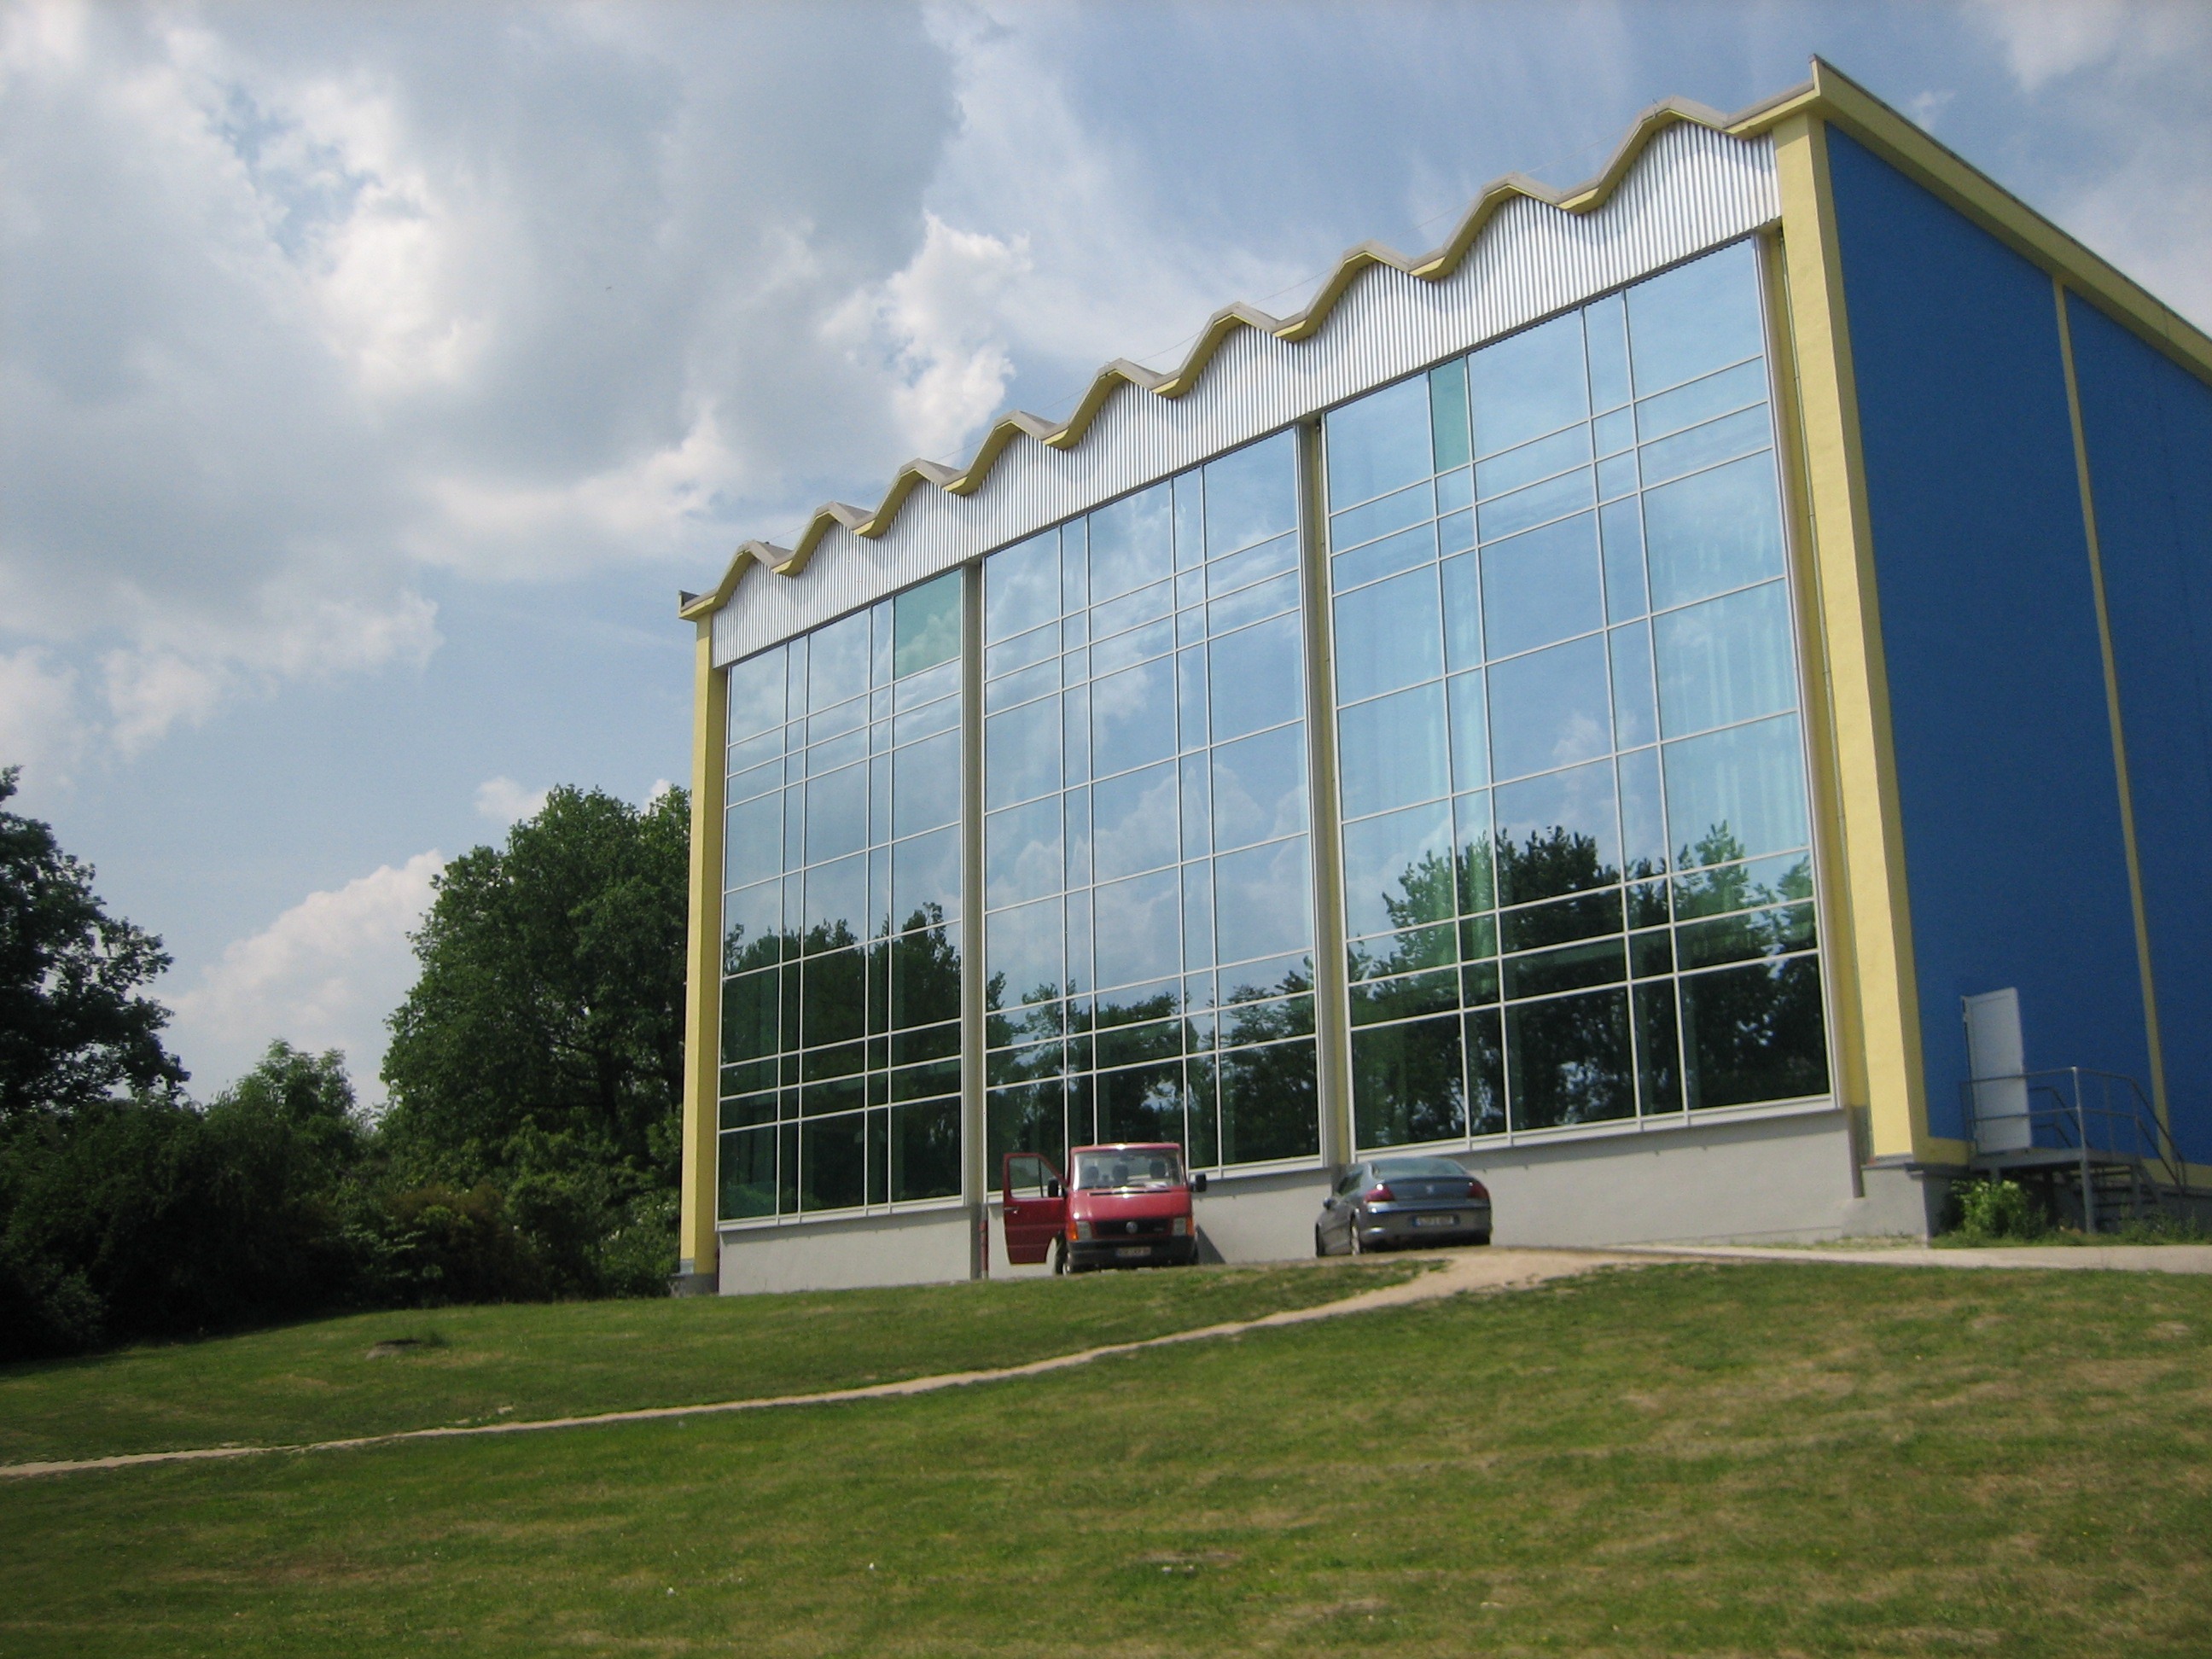
architecture, structure, meadow, glass, building, green, facade, stadium, leipzig, headquarters, real estate, indoor swimming pool, residential area, sport venue